Corpus Christi Bay

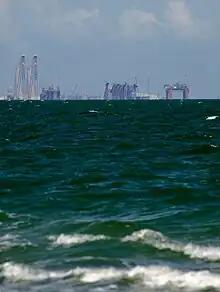
Industry toward Ingleside

Corpus Christi Bay is a natural harbor, and its port has contributed to the growth of the main port city of Corpus Christi. Corpus Christi is the 5th largest port in the United States, and the deepest on the Gulf of Mexico. The channel to the Gulf was dredged through the bay to the jetties at Port Aransas. Freight exchanged at the port include seafood, industrial and agricultural goods and petroleum. Six oil refineries and 1,500 wells are located near the bay as well as a large supply of natural gas. In 1987 alone, $277 million of oil and gas were produced in the area. Metals, stone products, glass, chemicals, and gypsum products are also produced near the bay. Ingleside originally focused its economy on agriculture, notably viticulture. Later, industrial plants including those established by the Brauer Corporation, Reynolds Metals (five miles away) and DuPont opened. La Quinta Channel was dredged by the Army Corps of Engineers in the 1950s.